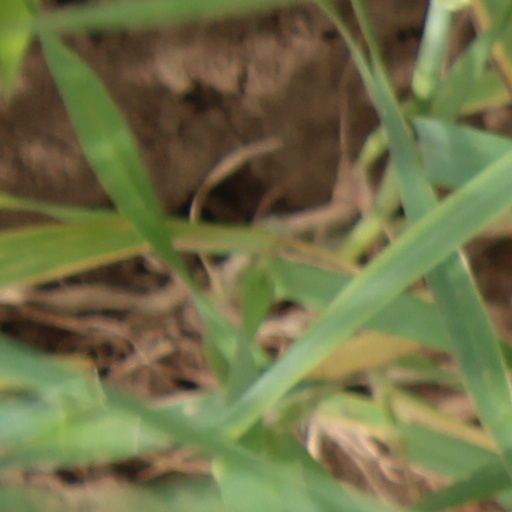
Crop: wheat